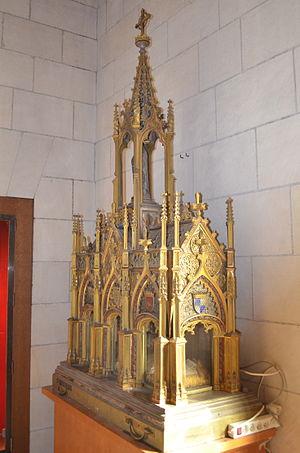
Reliquaire de Françoise d'Amboise présent dans la chapelle de la sacristie de la Cathédrale Saint-Pierre-et-Saint-Paul - Nantes (Loire-Atlantique)
Françoise d'Amboise, née le 9 mai 1427 à Thouars, morte le 4 novembre 1485 à Bouguenais, près de Nantes, est une femme de la haute noblesse, duchesse de Bretagne de 1450 à 1457 par son mariage avec Pierre II. Elle est également une personnalité religieuse de premier plan car elle est la fondatrice du premier carmel féminin de Bretagne à Vannes, alors que les carmélites n'étaient pas encore arrivées au royaume de France voisin. Devenue veuve, elle entre au Carmel et devient la prieure de son couvent. Elle a été béatifiée quelques années après sa mort.